Yavne'el

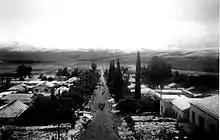
Moshav Yavne’el, 1948

Several organisations were established in Yavne'el, including the Israeli Farmers Union and the Golani Brigade.